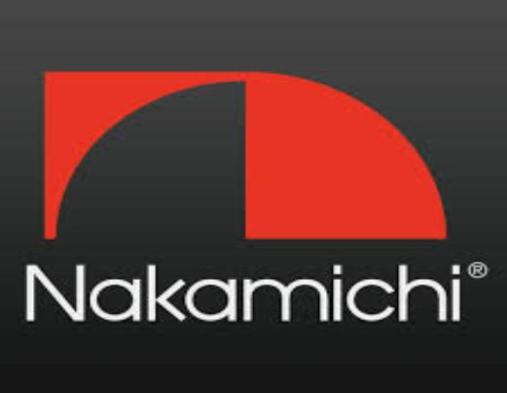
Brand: nakamichi-2
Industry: Necessities